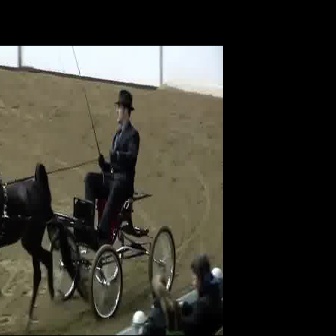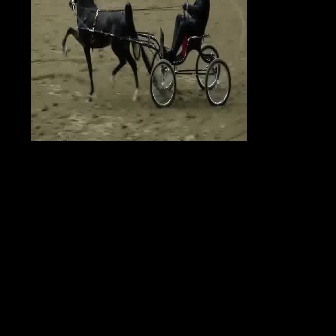
  Please identify the target specified by the bounding box [45,189,175,319] in the first image and locate it in the second image. Return the coordinates in [x_min,y_min,x_max,y_max] format.
Answer: [148,25,231,107]